Evolution (advertisement)

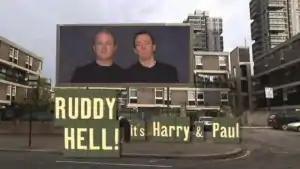
A frame from the introduction sequence of "Ruddy Hell! It's Harry and Paul," showing the familiar billboard.

The title sequence to "Ruddy Hell! It's Harry and Paul" begins with a shot of Morwenna Banks and Laura Solon. The familiar time-lapse sequence shows the pair being given several pints of lager, cigarettes, and fast food. Their hair is cut and their make-up removed as they slowly morph into Harry Enfield and Paul Whitehouse, the joint hosts of "Ruddy Hell! It's Harry And Paul." After bras are removed from the pair's shirts, the camera zooms out to show a billboard advertisement similar to that in "Slob Evolution," with the show's title displayed underneath.